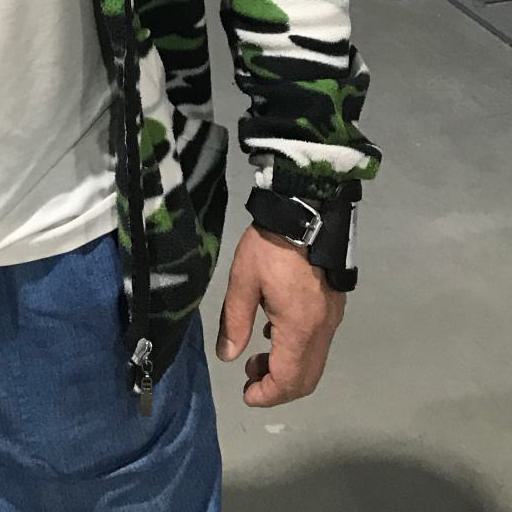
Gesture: no_gesture